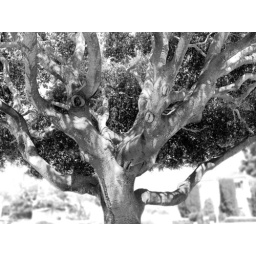
Everyone loves a gnarly old tree in black and white.